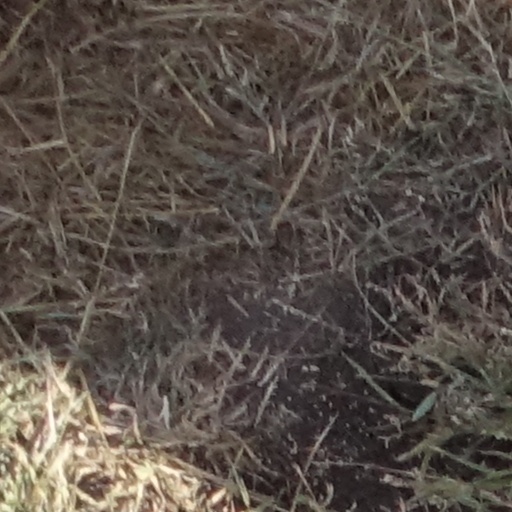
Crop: sorghum